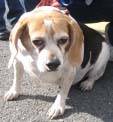
Label: dog